USS Beaumere II

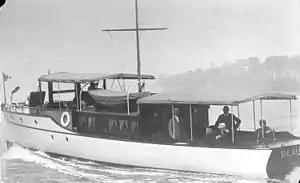

"Beaumere II" was built as the private motorboat "Madge II" in 1914 by the Gas Engine and Power Company and the Charles L. Seabury Company at Morris Heights, the Bronx, New York. She later was renamed "Beaumere".